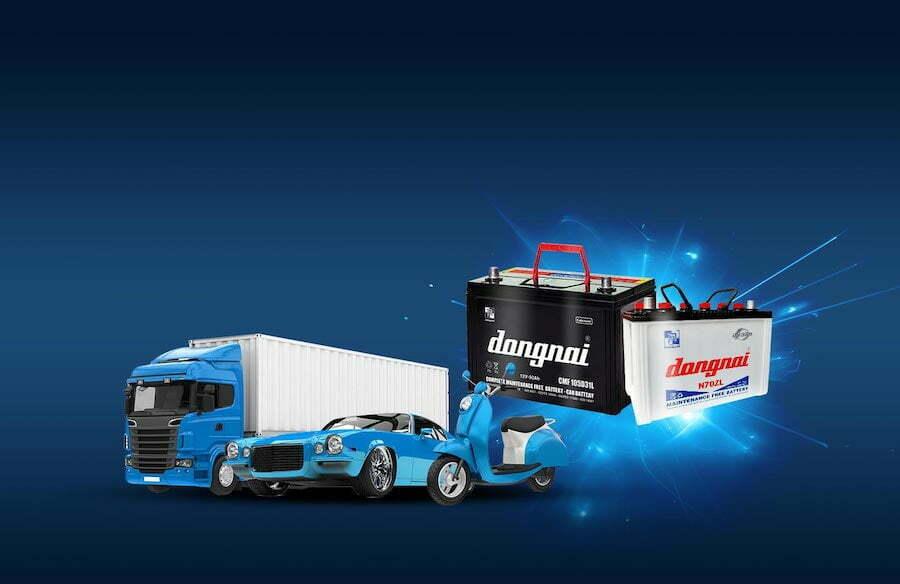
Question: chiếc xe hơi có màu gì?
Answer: chiếc xe hơi có màu xanh dương